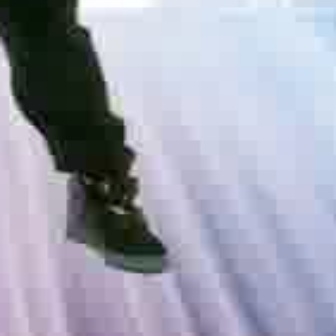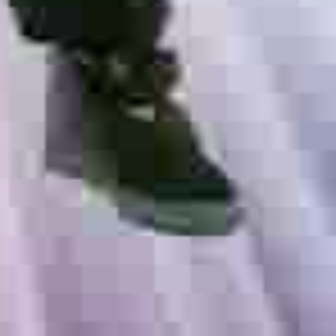
  Please identify the target specified by the bounding box [60,165,168,272] in the first image and locate it in the second image. Return the coordinates in [x_min,y_min,x_max,y_max] format.
Answer: [28,26,237,234]